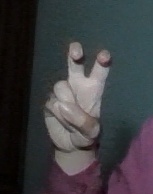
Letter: toot